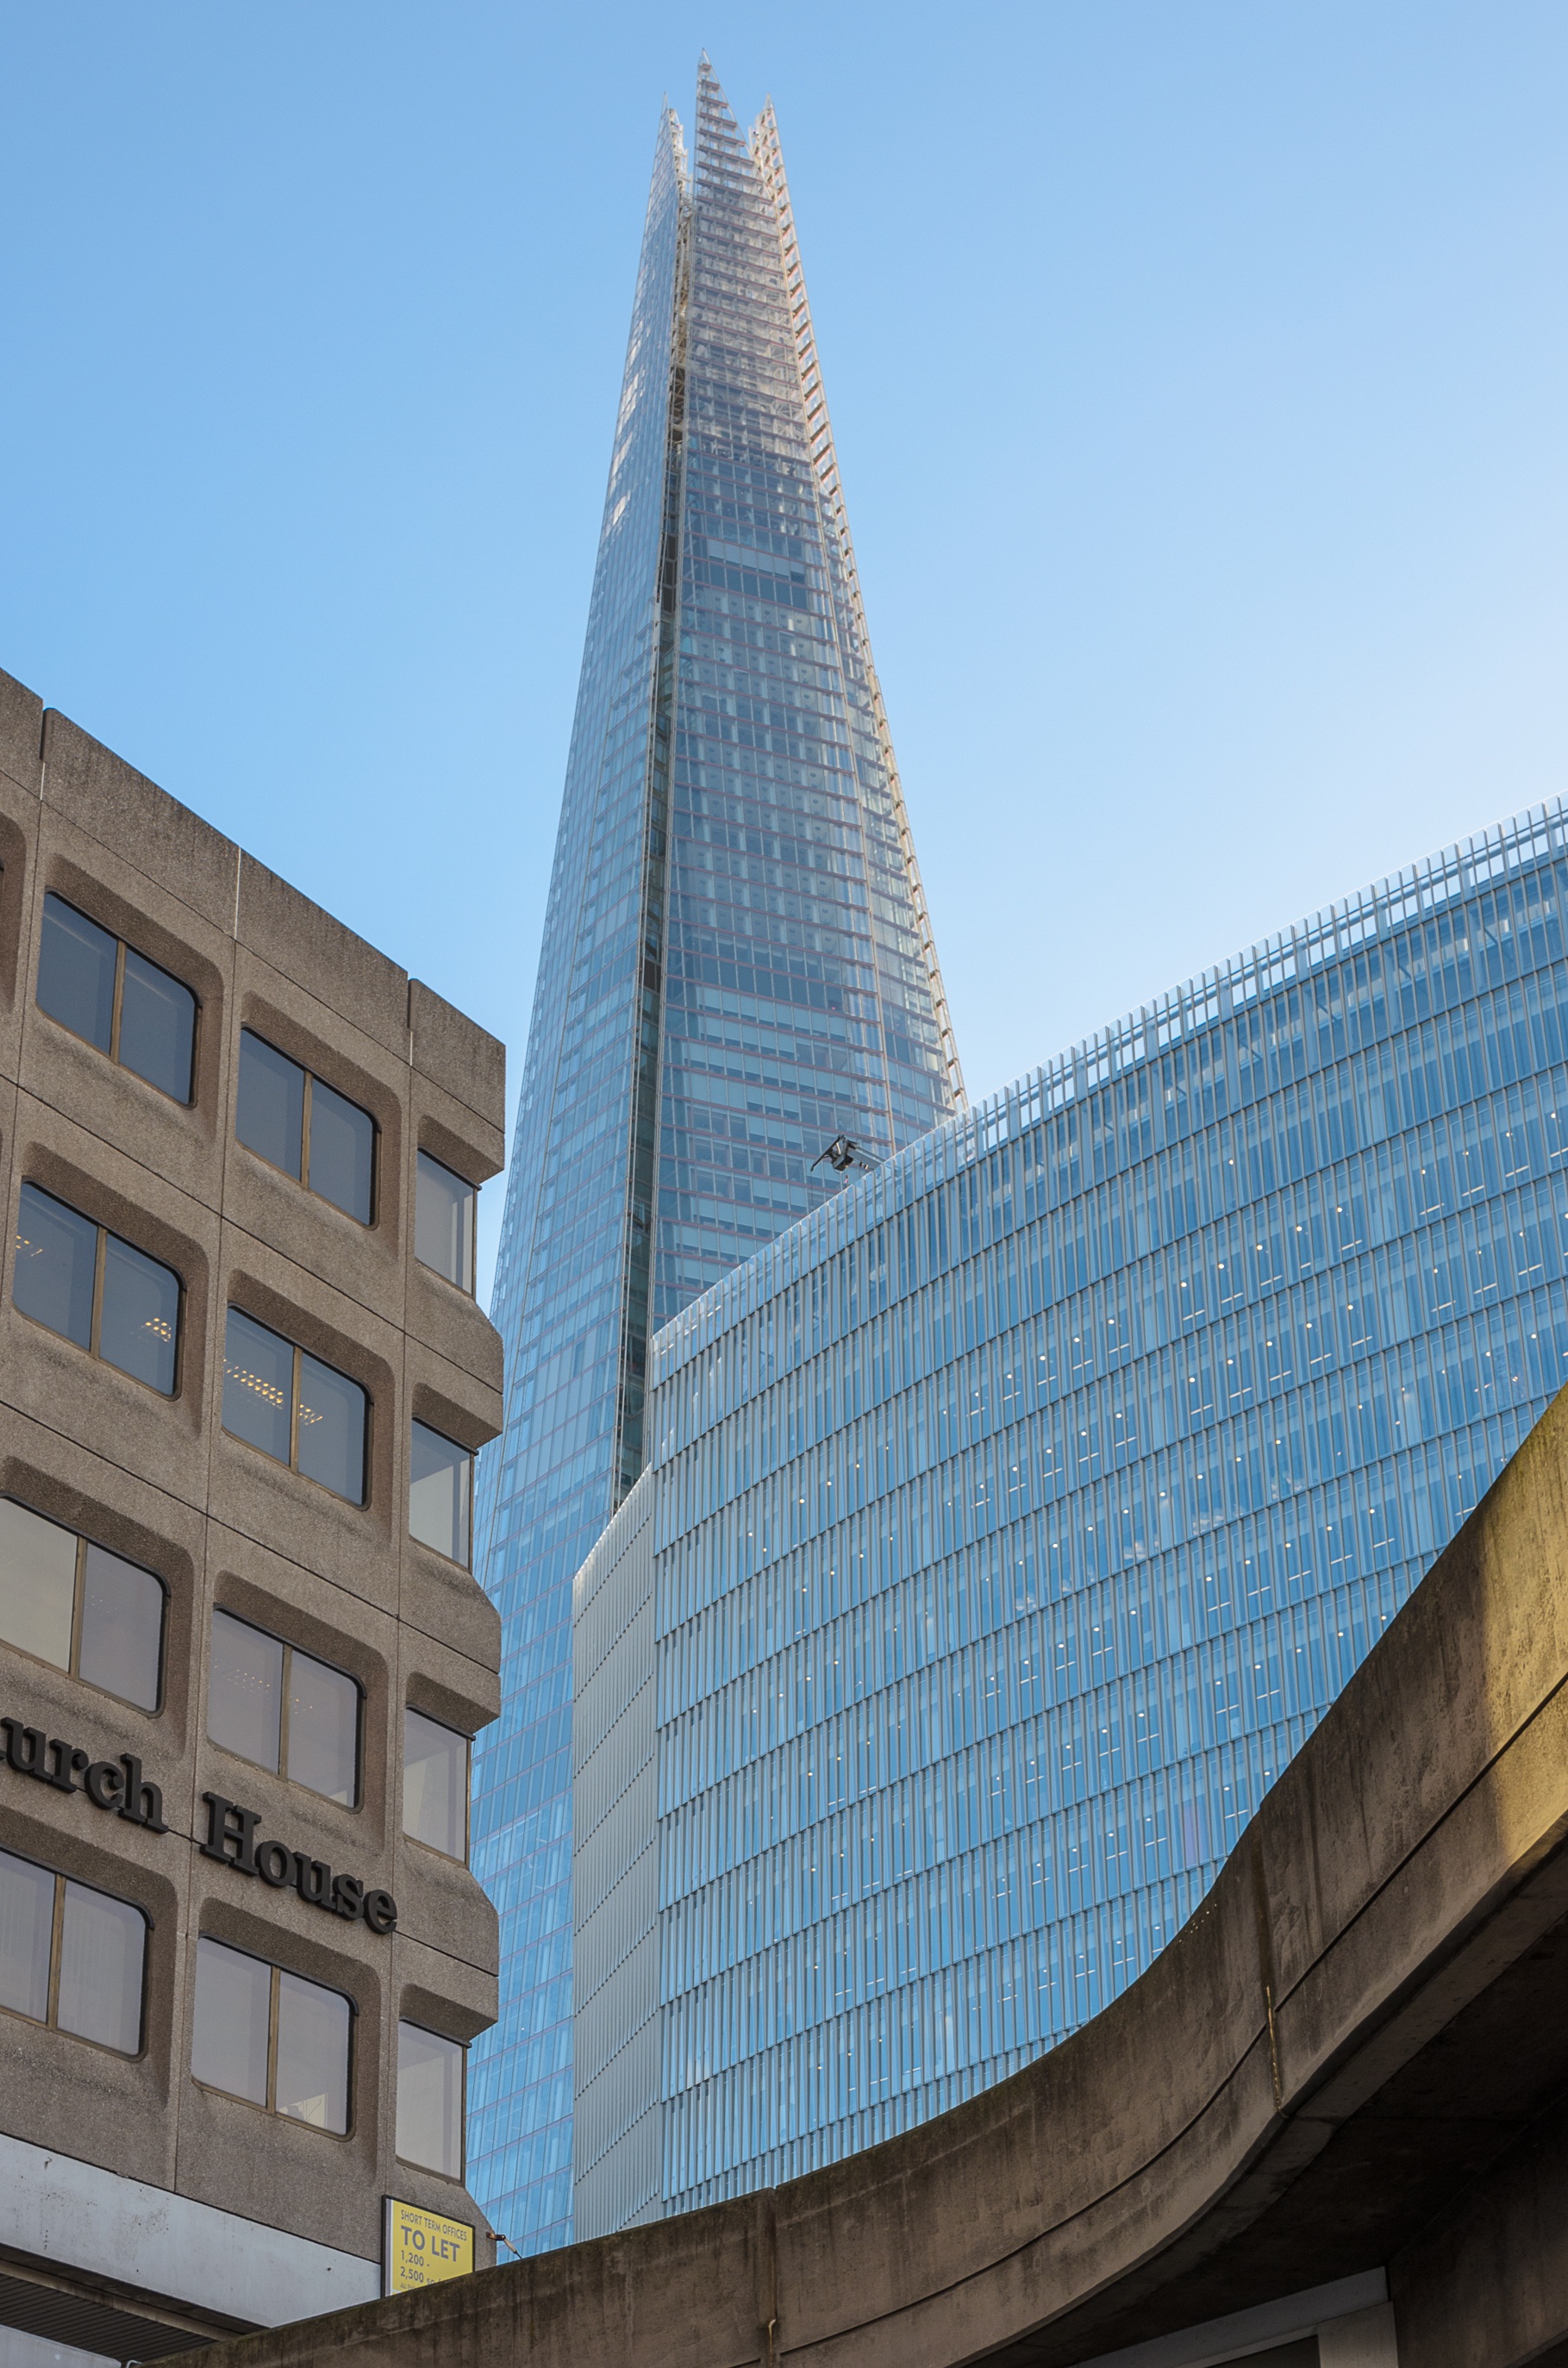
architecture, window, glass, building, city, home, skyscraper, urban, cityscape, downtown, tower, pyramid, office, landmark, facade, blue, attraction, tourism, modern, office building, tower block, places of interest, england, capital, london, british, rotunda, kingdom, tourist attraction, headquarters, gegenlichtaufnahme, united kingdom, housewife, glass window, glass facade, bowever, urban area, the shard, metropolitan area, brutalist architecture